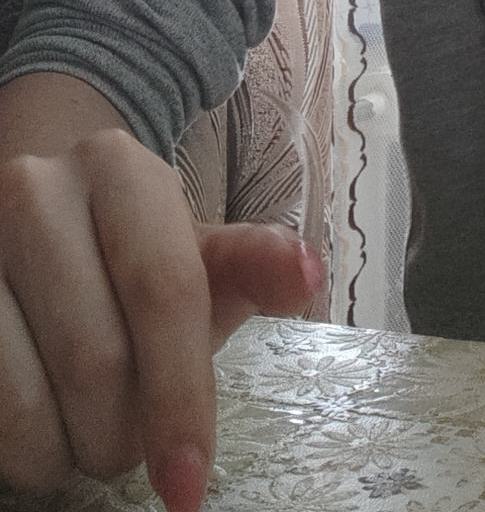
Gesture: no_gesture